Katagum

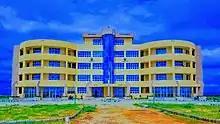
The building of the senate in the Basug

And for that institutions listed above it makes the Katagum local government area as the most Educational perspective and more valuable.